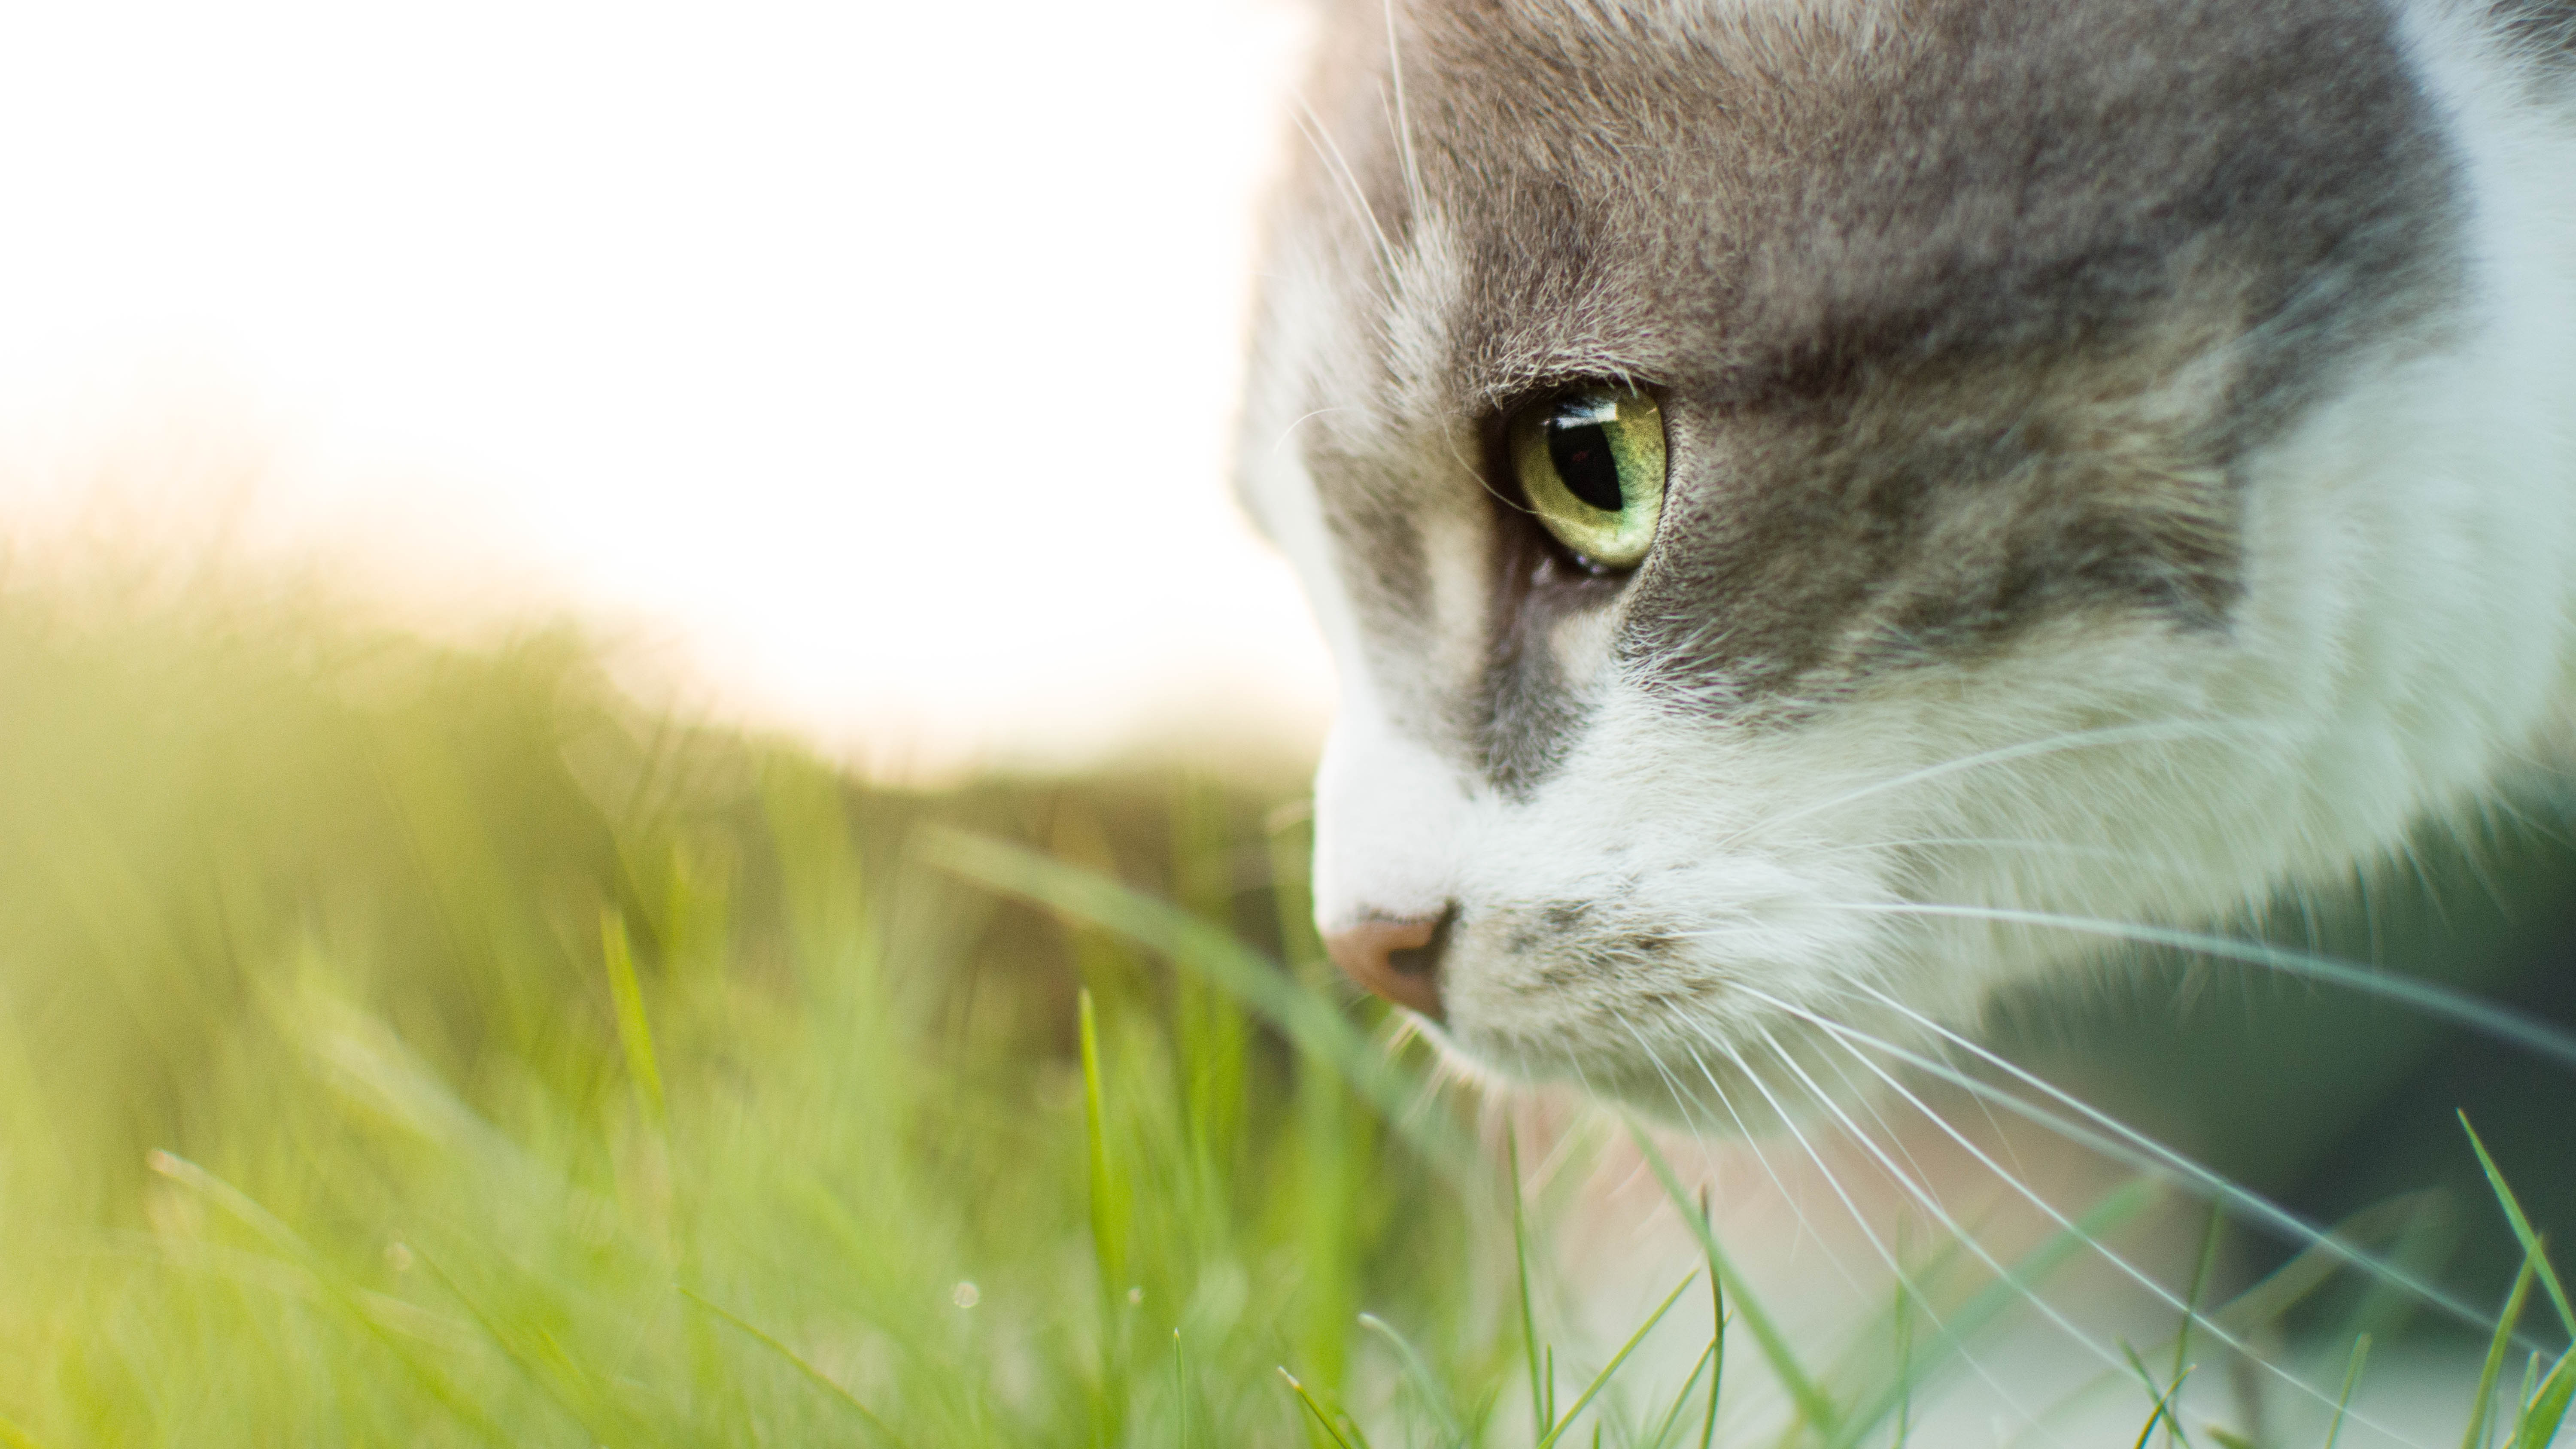
nature, mammals, animals, vertebrate, green, yellow, season, art, colour, beauty, luck, cat, whiskers, fauna, grass, small to medium sized cats, eye, close up, snout, grass family, cat like mammal, domestic short haired cat, wildlife, aegean cat, plant, european shorthair